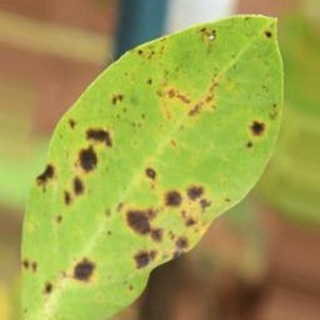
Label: groundnut_late_leaf_spot